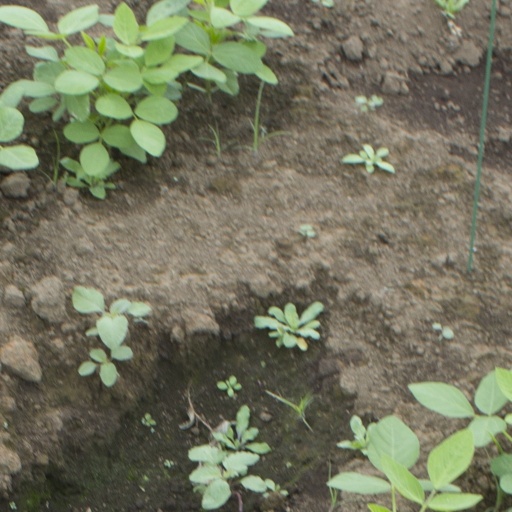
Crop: soybean